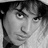
Emotion: neutral